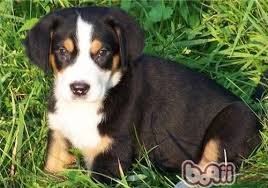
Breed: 221-n000055-EntleBucher